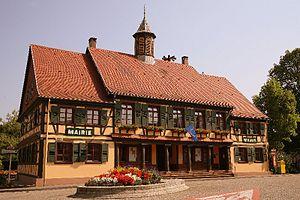
Dalhunden est une commune française située dans le département du Bas-Rhin, en région Grand Est.